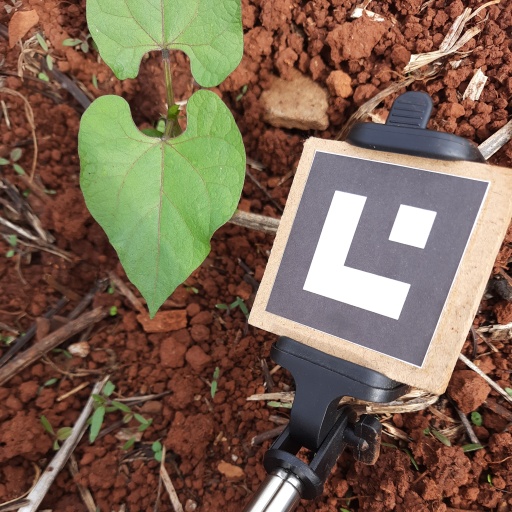
Observations: wavy surface, no eating holes, under sunlight, under shade